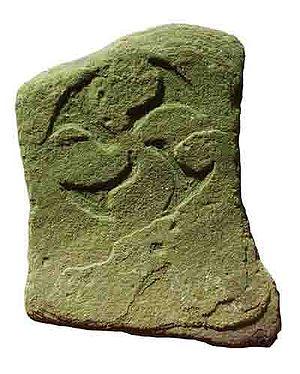
La croix basque, ou lauburu en basque, est une croix formée par quatre virgules, chaque virgule étant constituée de trois demi-cercles.